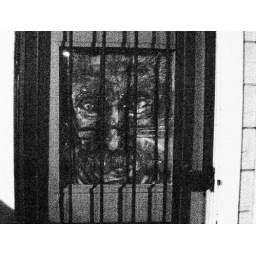
Artwork in a door window Piedmont Ave/ I believe it's supposed to be Albert Einstein...